The Real Ghostbusters (1993 video game)

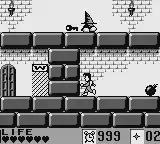
Level 1 in the North American version.

Depending on which version is played, the player controls Mickey Mouse, Peter Venkman, or Garfield. The game emphasizes puzzle-solving in a dungeon-like atmosphere. To advance to each new stage, the player has to collect stars, which open the door to the next level. In the North American version, the player has a proton gun instead of a pneumatic hammer, but it is only effective on blocks at the character's feet, not on the ghosts, which must be destroyed with bombs. If the player character loses all his health (by touching damaging things like ghosts, flames, and reforming blocks), or the 999 second timer winds down to zero, he loses a life.